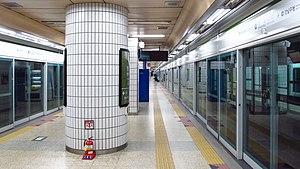
Cheongdam est une station sur la ligne 7 du métro de Séoul, dans l'arrondissement de Gangnam-gu.